Iris kashmiriana

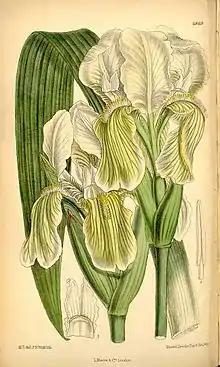
Painted illustration of "Iris kashmiriana" Baker (called "Iris bartonii" Foster, later recognised as a synonym) for Curtis’s Botanical Magazine, vol. 112 t6869 (in 1886) by Matilda Smith

In India and Kashmir, it is known as 'mazamond', 'mazarmund', or 'safed mazarmond’. Which is derived from 'Mazar' meaning graveyard, or cemetery, and 'Mond' meaning root or underground swollen portion, the rhizome. Although, one source, declares that "Iris nepalensis" is known locally as 'mazarmund'.